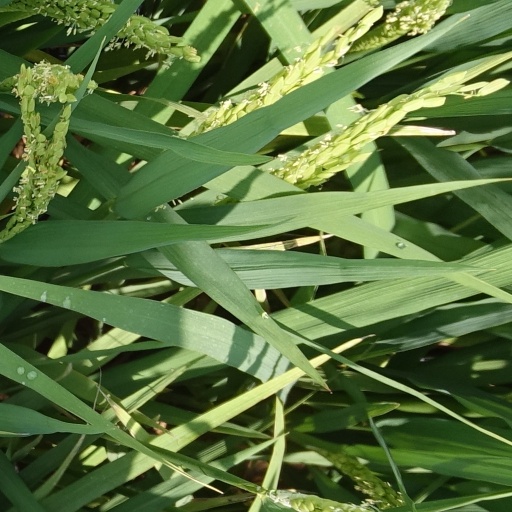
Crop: rice